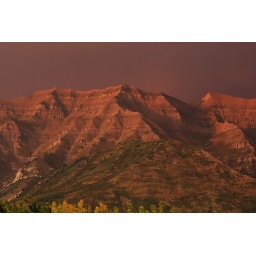
Dark clouds overhead and a clear sky over the setting sun made for intense lighting.